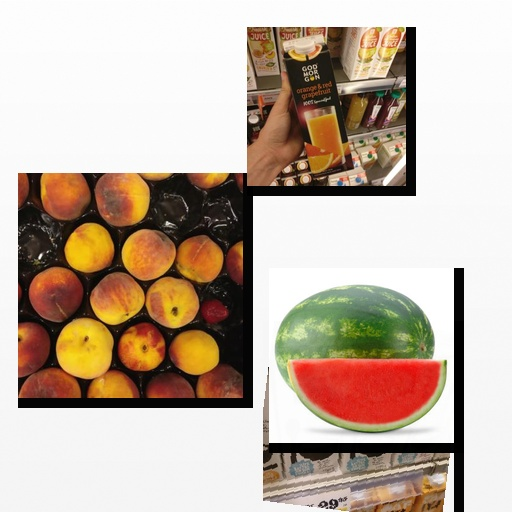
Food items: orange_red_grapefruit_juice, oatghurt, peach, watermelon